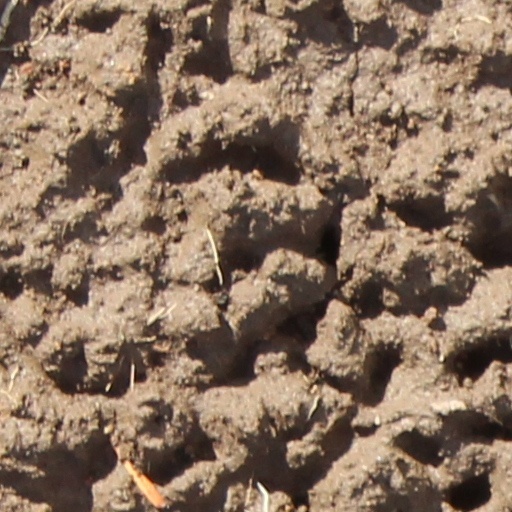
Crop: wheat